Primary socialization

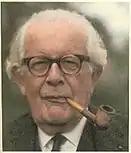
Jean Piaget

Psychologist Jean Piaget created the theory of cognitive development, which talks about how the mentality of children develops and matures as they grow older and further interact with society. Piaget defined four main periods of development: the sensorimotor period, the pre-operational period, the concrete operational period and the formal operational period. The sensorimotor period takes place from birth to about two years of age and is defined as the stage when infants learn by using their senses and motor skills. In this stage, the main goal is for an infant to learn that an object still exists even when it is not directly in sight; this is known as object permanence. During the pre-operational period, from roughly two to seven years of age, a child is much more capable of conceiving symbolic thought, but is not capable of reasoning yet. Also, children during this period cannot comprehend conservation, which is the ability to understand that different-looking objects can have the same measurable features, such as area, volume, and length. The next period, the concrete operational period, takes place from ages seven to eleven. In this stage, children are able to solve problems or mental operations, only in regards to real events or tangible objects, in their minds. The final stage is the formal operational period, taking place from age eleven through adulthood, and is the period in which individuals learn to solve problems based on hypothetical situations. During this stage, the individual can think logically, symbolically and abstractly.